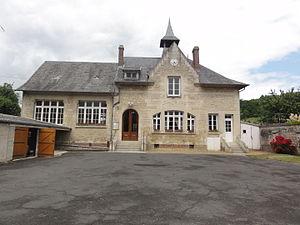
Coucy-la-Ville est une commune française située dans le département de l'Aisne, en région Hauts-de-France.